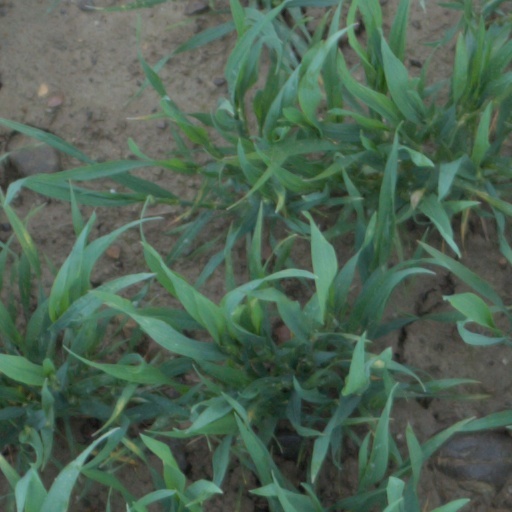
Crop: wheat